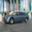
Label: automobile